Lapin kullan kimallus

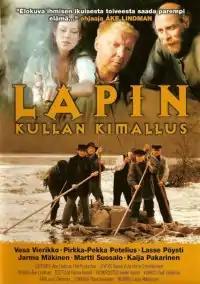
Movie poster

Lapin kullan kimallus (Finnish for "The glitter of Lapland gold", English: Gold Fever in Lapland) is a 1999 Finnish movie, directed by Åke Lindman.